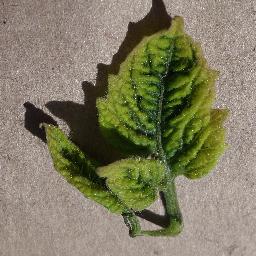
Label: Tomato___Tomato_Yellow_Leaf_Curl_Virus